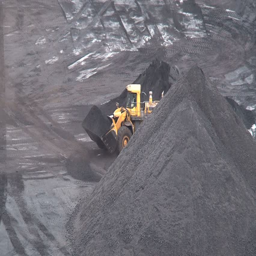
tractors working at a coal mine